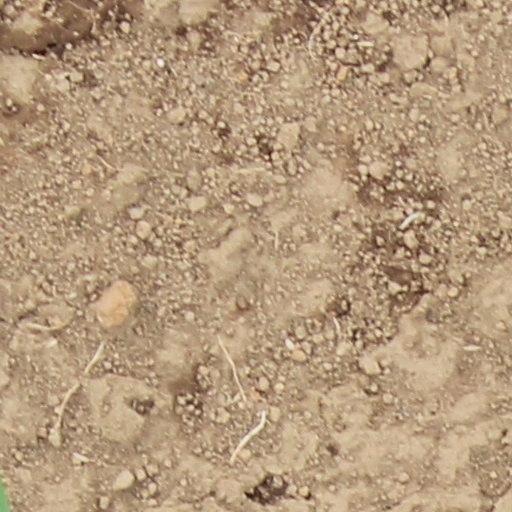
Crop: wheat